Leave It to Beaver (Veronica Mars)

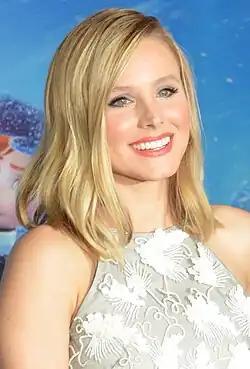
Many reviewers praised Kristen Bell's performance in the episode, with one reviewer writing that she "churned out gut-wrenching, Emmy-worthy scenes."

Jesse Hassenger of PopMatters found the finale to be "breathlessly paced". However, the writer was also dissatisfied with the cliffhanger, and hoped that the second season would not increase the series' focus on Veronica's relationships. Hassenger wrote, "so far, the series has eschewed the relationship angst so common in other teen-centric shows; Neptune hearts get broken, yes, but the show never stoops to that will-they-or-won't-they dynamic. Veronica is that rare television character who's too interesting for love triangles." Filip Vukcevic of IGN thought that while the resolution of the murder was satisfying, it could have been better; "I liked the way everything played out, but I didn't get the Sixth Sense moment I was hoping for. I wanted the season finale to blow my mind, instead all it got out of me was, 'Ah, I see. That's cool.'" Vukcevic wrote that the pace of the season increased exponentially, and was at its best during the final episode. Both reviewers praised Rob Thomas's use of red herrings. Vukcevic felt that "as the finale approaches you are led to believe that the murderer could be any one of several different people - not any easy thing to pull off convincingly. What makes good TV is audience participation. If you feel for a character or are puzzling out a mystery, you're involved. And when you're involved, you're having a good time." Hassenger cited Lianne, Duncan and Logan as the main red herrings.